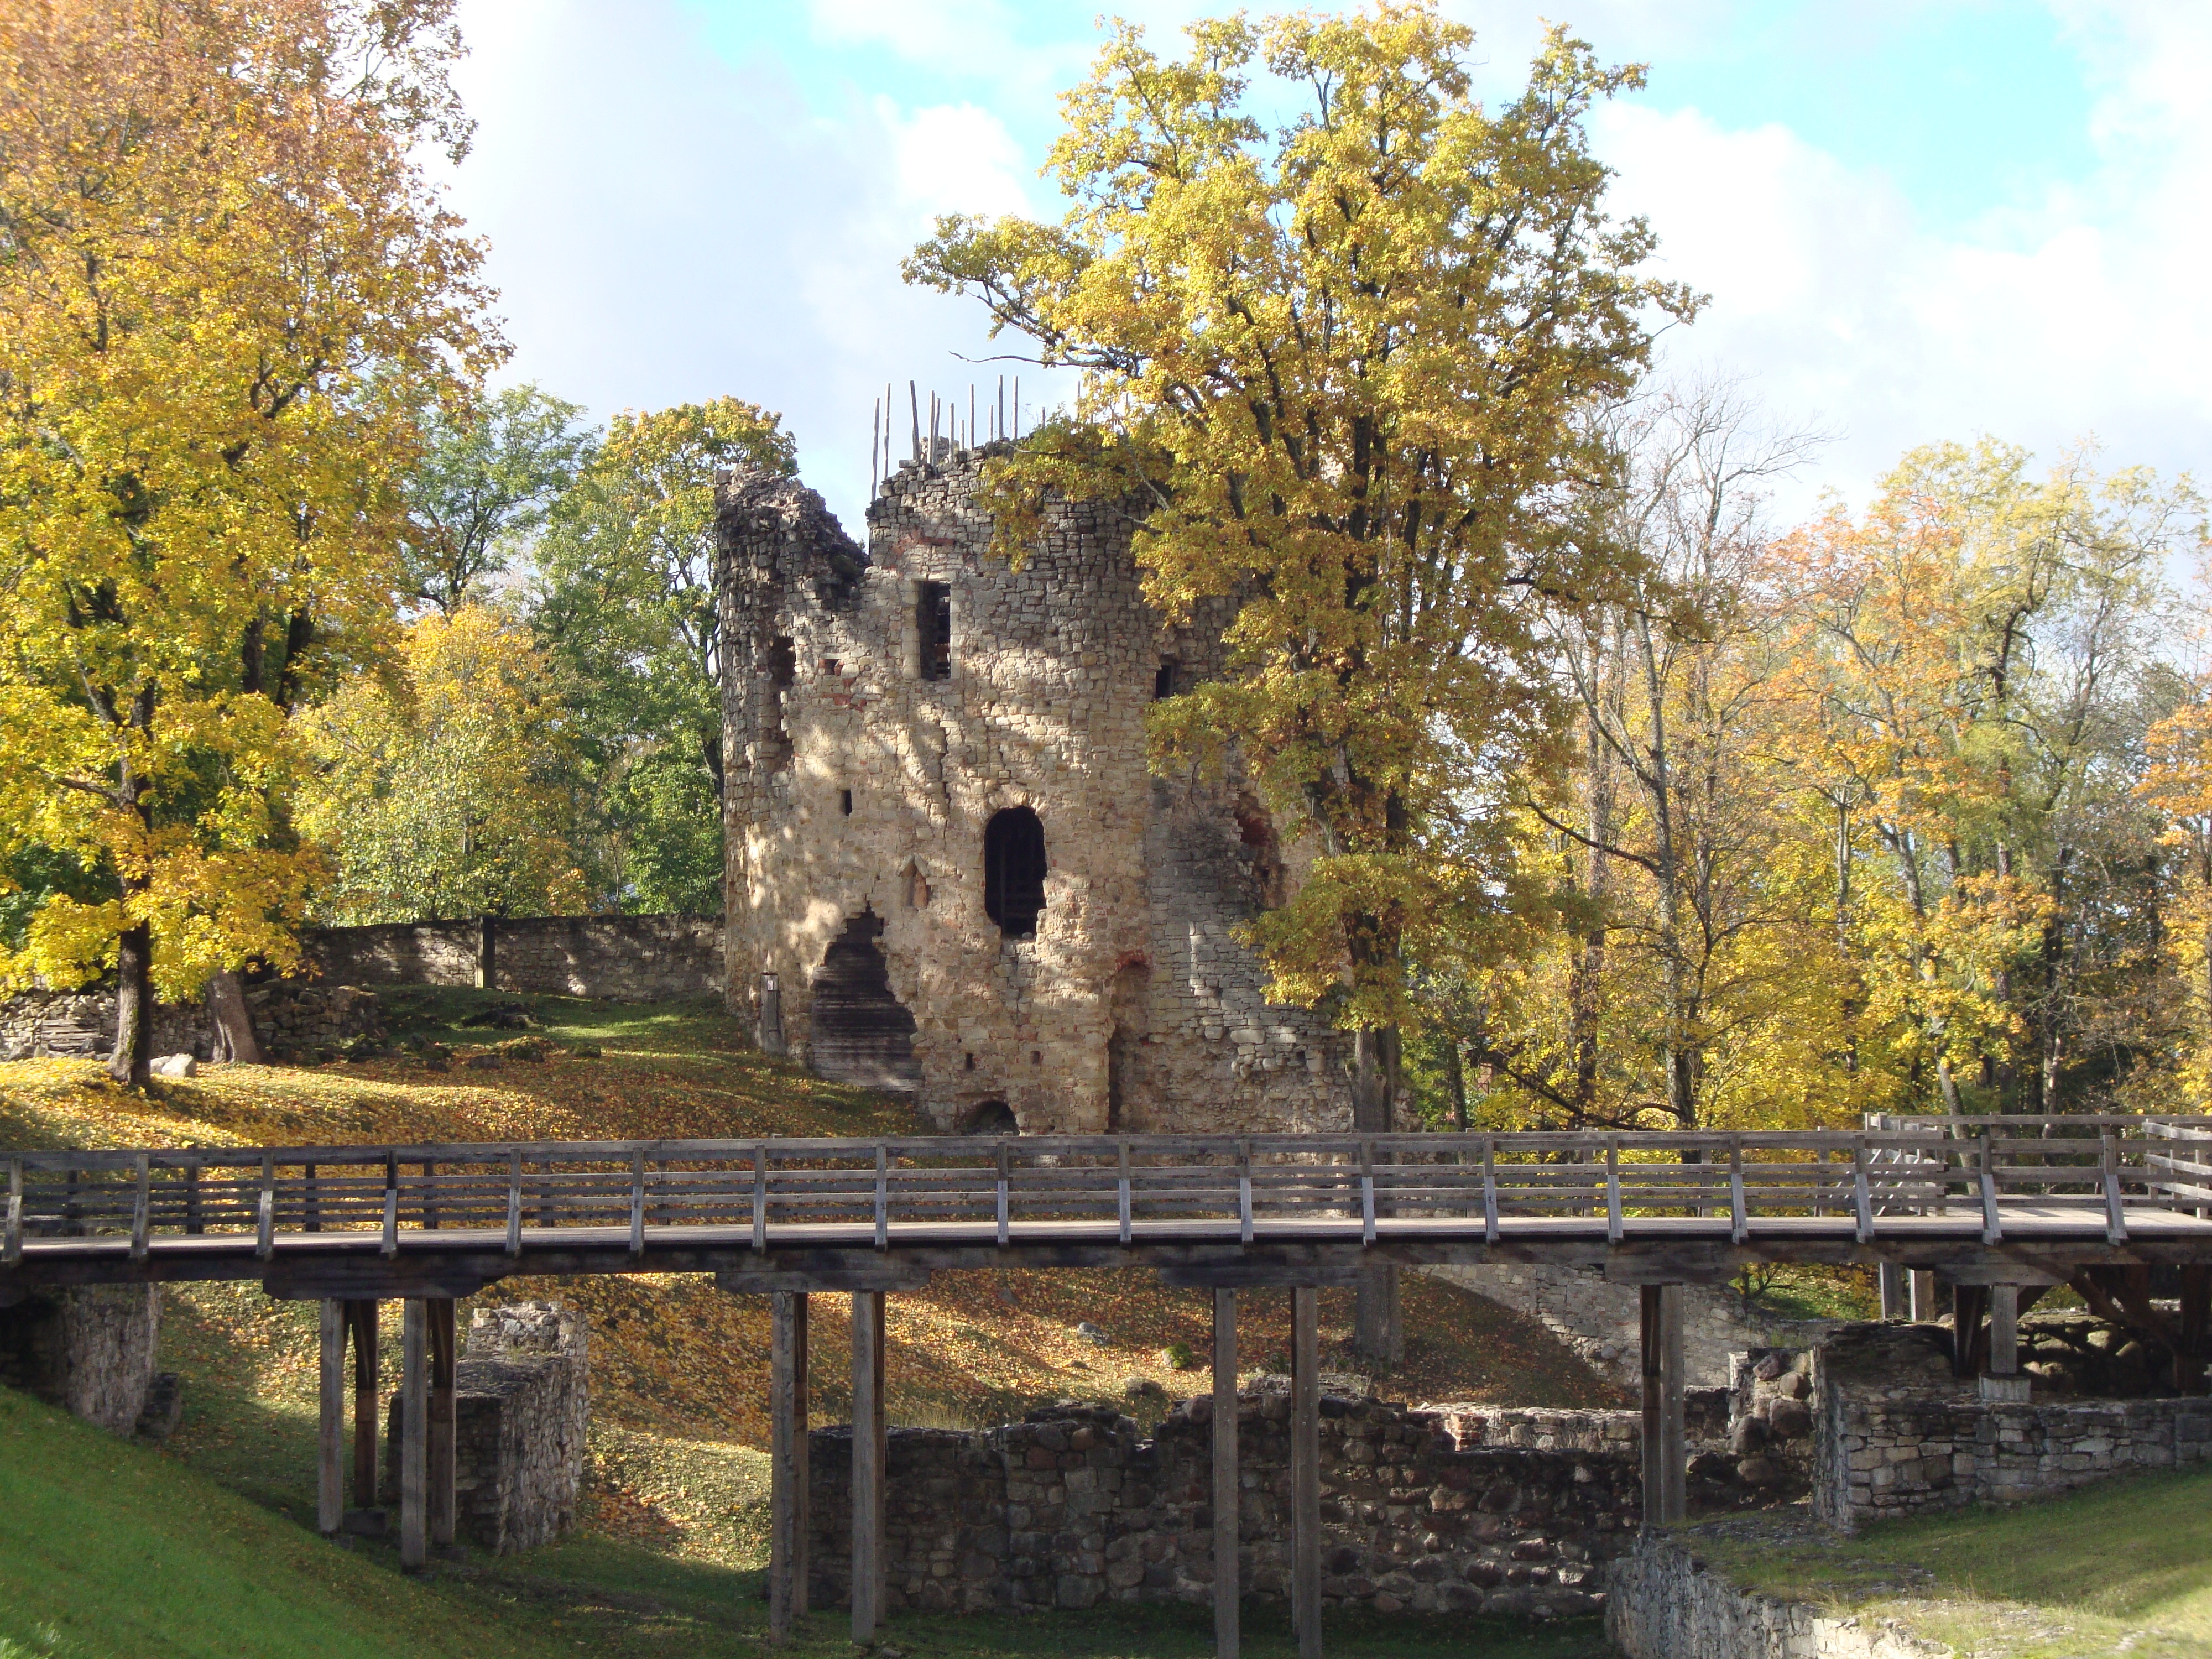
tree, chateau, autumn, castle, garden, waterway, sunny, ruins, estate, latvia, cesis castle, woody plant